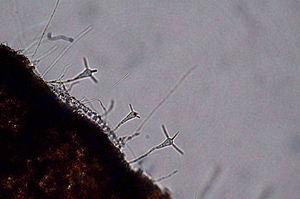
Les champignons aquatiques, qui forment l'hydromycoflore, constituent un groupe écologique plutôt que taxonomique. Sauf très rares exceptions, ils sont microscopiques et unicellulaires, et encore relativement mal connus bien que largement répandus. D'abord détectés par des études biomoléculaires sur les microeucaryotes aquatiques, on les a retrouvés jusque dans les grands fonds marins, dans les systèmes hydrothermaux profonds.